2012 6 Hours of Spa-Francorchamps

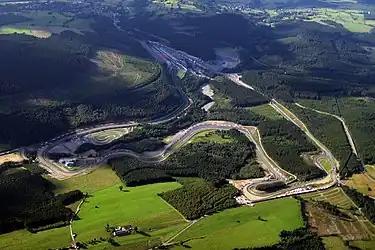
Circuit de Spa-Francorchamps, where the race was held.

The 2012 6 Hours of Spa-Francorchamps was confirmed as part of the FIA World Endurance Championship season at the FIA World Motor Sport Council meeting in New Delhi on 7 December 2011. It was the second of eight scheduled rounds of the 2012 FIA World Endurance Championship and the race's debut appearance in the series. The event was held at the Circuit de Spa-Francorchamps in Francorchamps, Stavelot, Wallonia, Belgium on 5 May 2012.